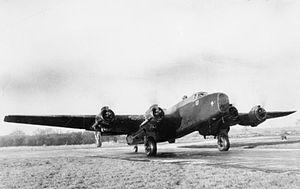
Le Groupe de bombardement I/25 Tunisie est une ancienne unité de combat de l'Armée de l'air française, qui a participé à la Seconde Guerre mondiale et à la guerre d'Indochine. En 1944 et 1945, elle était l'une des deux seules unités de l'armée de l'air française à voler sur bombardier lourd, en l'occurrence le bombardier stratégique quadrimoteur Handley Page Halifax.